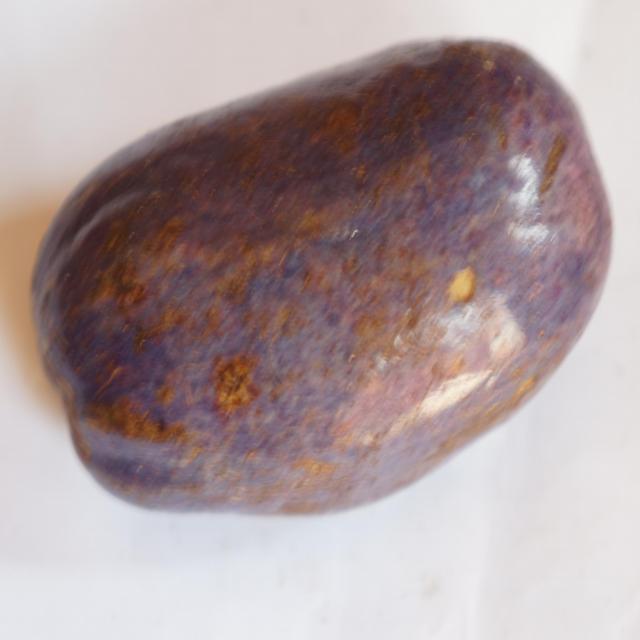
Plum grade: unaffected